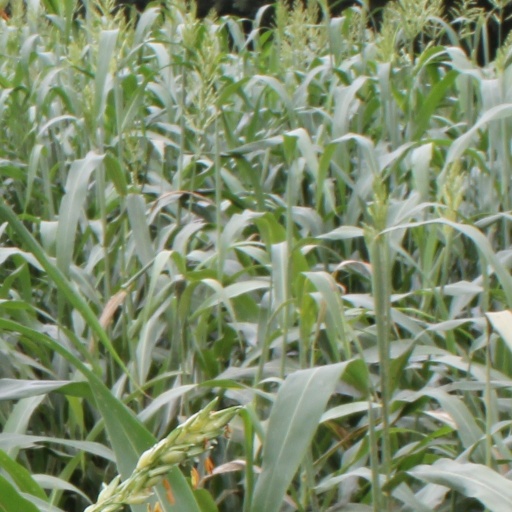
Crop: sorghum